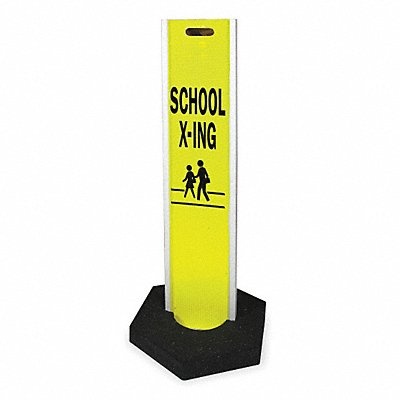
Barricade Lime/White 48 in H 3 in W
Brand: APPROVED VENDOR
Barricade Style Pedestrian Barricade Empty Weight 24 lb Type Unrated with Signage Barricade Color Lime/White Fillable No Overall Height 48 in Overall Length 8 in Legend School X-Ing Interlocking No Includes Rubber Base Frame Material Rubber Panel Material Plastic Standards MUTCD NCHRP-350 Foldable Yes
Category: Business & Industrial > Construction > Traffic Cones & Barrels > Traffic Barrels